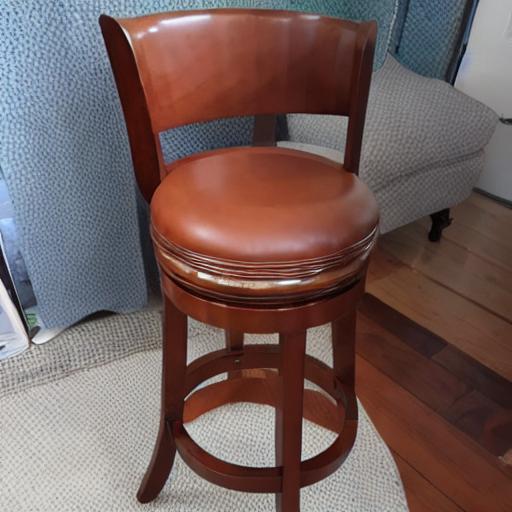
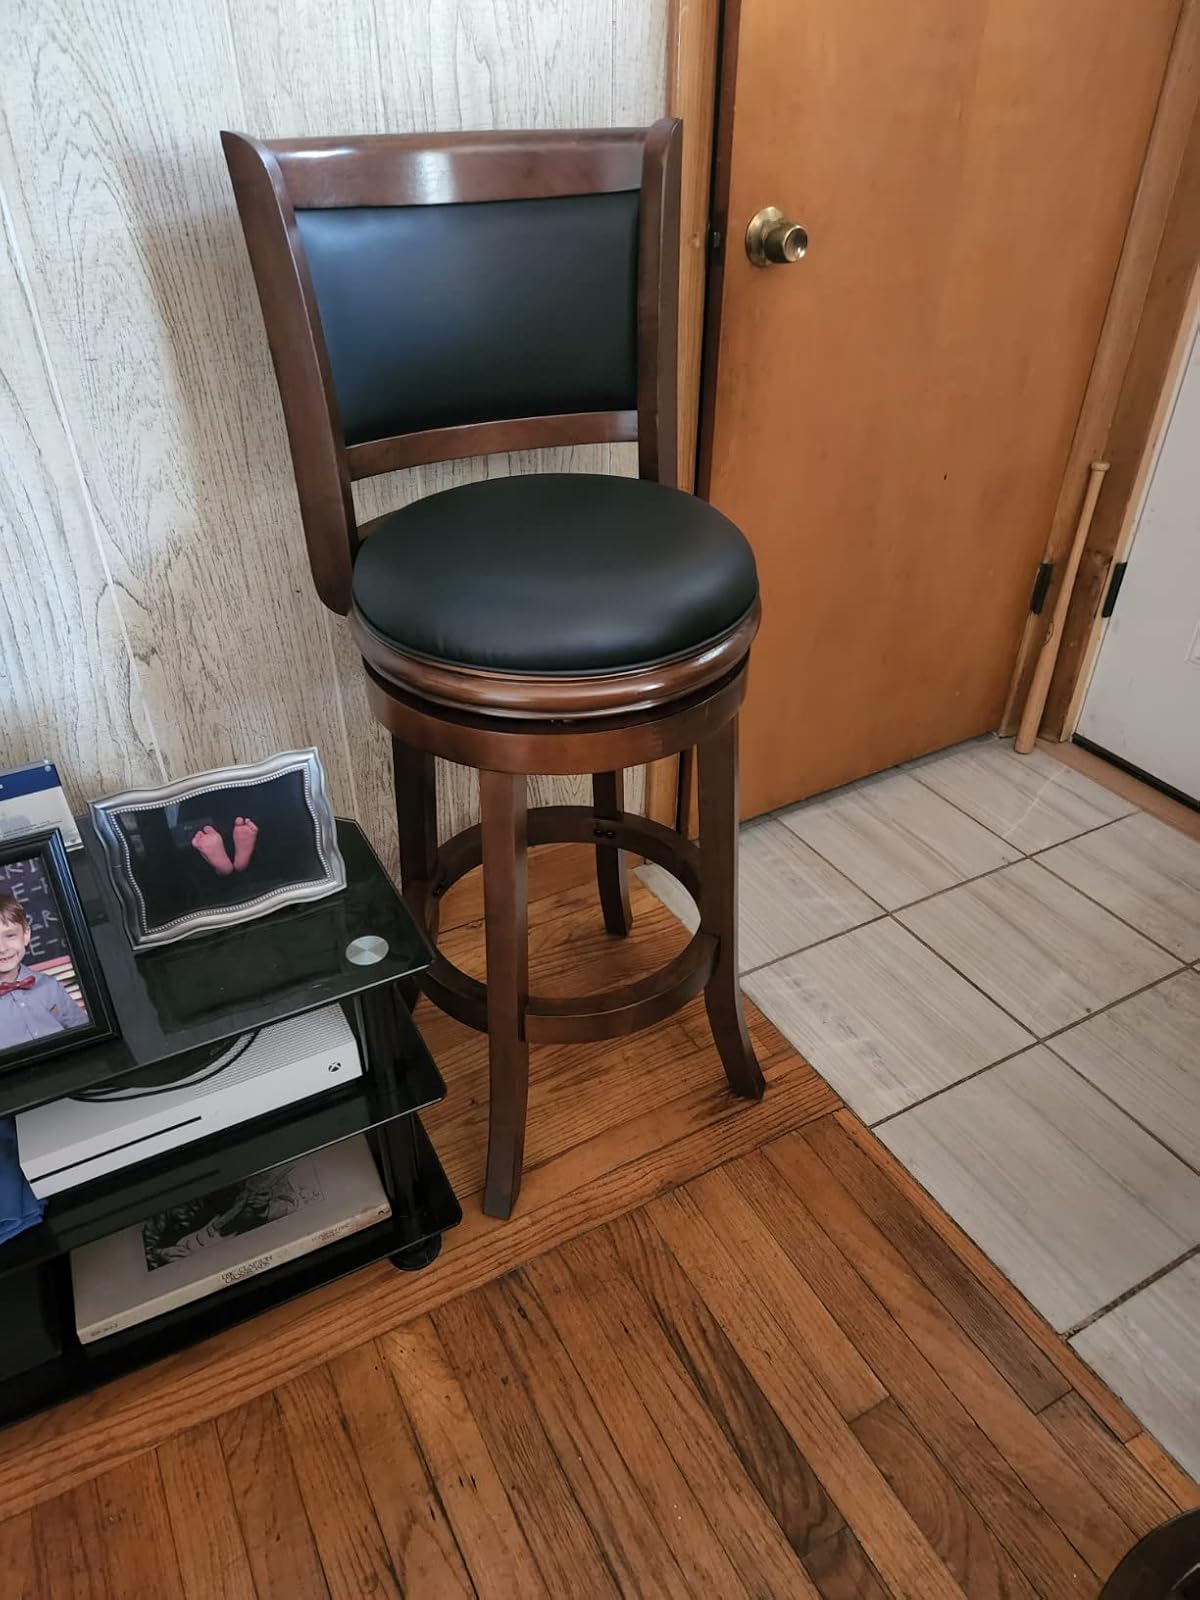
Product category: stool
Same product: no